Faizabad

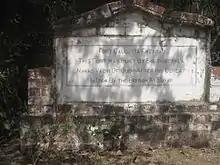
Fort Calcutta

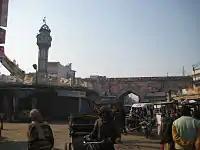
Faizabad Chowk, is the heart of the city.

According to "The Imperial Gazetteer of India", "[w]hen Saadat Khan was appointed governor of Oudh he built a hunting lodge 4 miles west of Ayodhya [in 1730], then the head-quarters of the province. Gardens were laid out and shops sprang up in the neighbourhood, and during the time of his successor Safdar Jang the name Faizabad was first applied. Shuja-ud-daula, the third Nawab, lived chiefly at :Lucknow during the early part of his reign; but after his defeat at Buxar in 1764 he made Faizabad his residence, and during the remainder of his life added largely to its defences and also laid a large town. Shuja-ud-daula died early in 1775, and before the close of the year Asaf-ud-daula moved permanently to Lucknow. The importance of Faizabad declined, but it remained the home of Asaf-ud-daula's grandmother and mother, the Nawab Begam and Bahu Begam, whose treatment was the subject of charges against Warren Hastings. After the death of Bahu Begam in 1816 Faizabad decayed still farther". Oudh State was annexed by the British in 1856. Local self-government for Ayodhya and Faizabad was introduced in 1865. The two cities were administered jointly as a municipality.